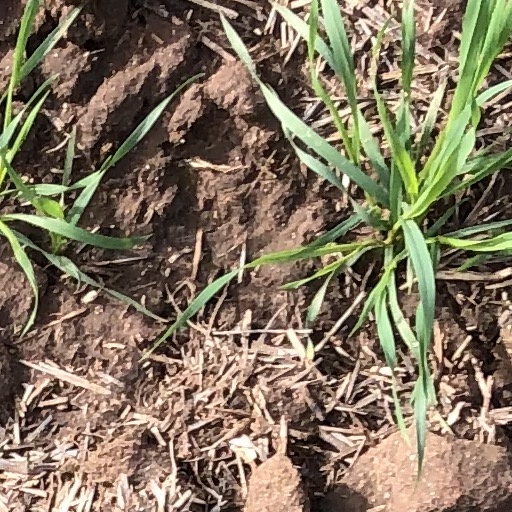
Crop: wheat